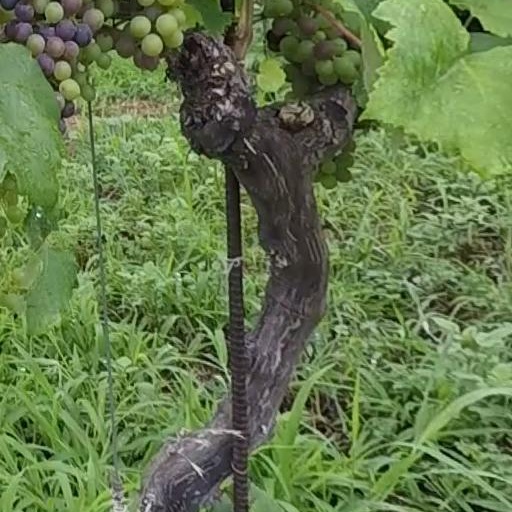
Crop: grape